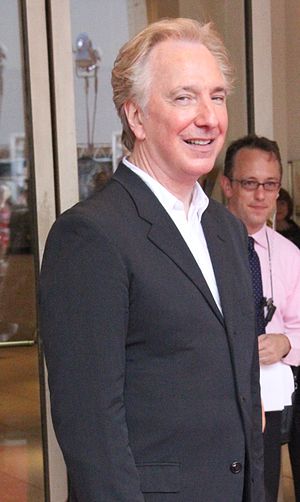
Alan Rickman
Alan Rickman ved premieren på Harry Potter og Dødsregalierne - del 2, 2011
Alan Sidney Patrick Rickman